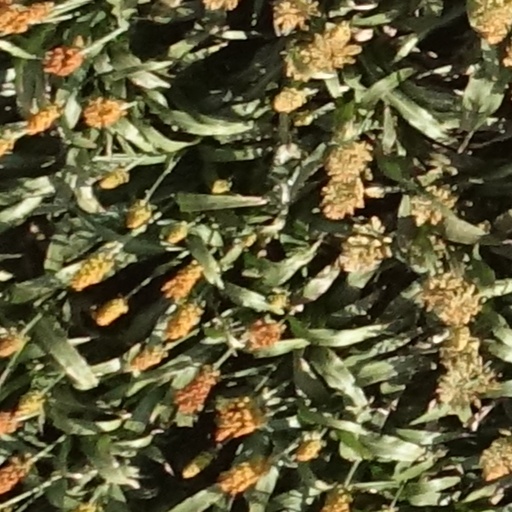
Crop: sorghum